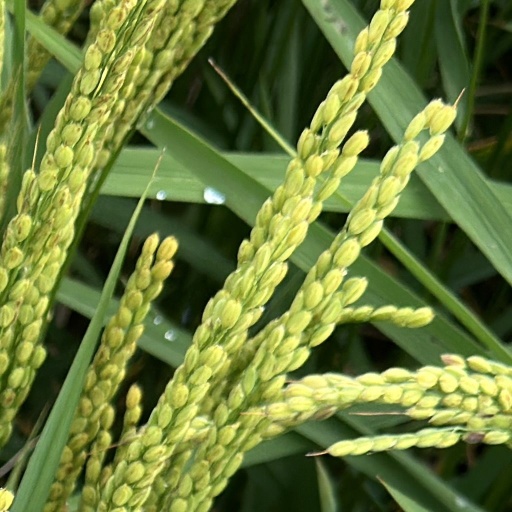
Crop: rice